Smoking gun

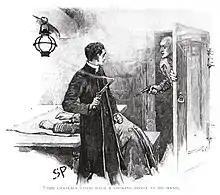
Illustration by Sidney Paget (1893).

The term "smoking gun" is a reference to an object or fact that serves as conclusive evidence of a crime or similar act, just short of being caught "in flagrante delicto". "Smoking gun" refers to the strongest kind of circumstantial evidence, as opposed to direct evidence. Direct evidence would be eyewitness testimony of someone who saw an "actus reus" (the actual alleged act), while connected events (the preceding chase, etc.) are considered circumstantial.